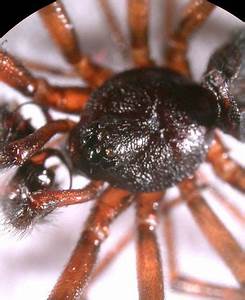
Label: ragno